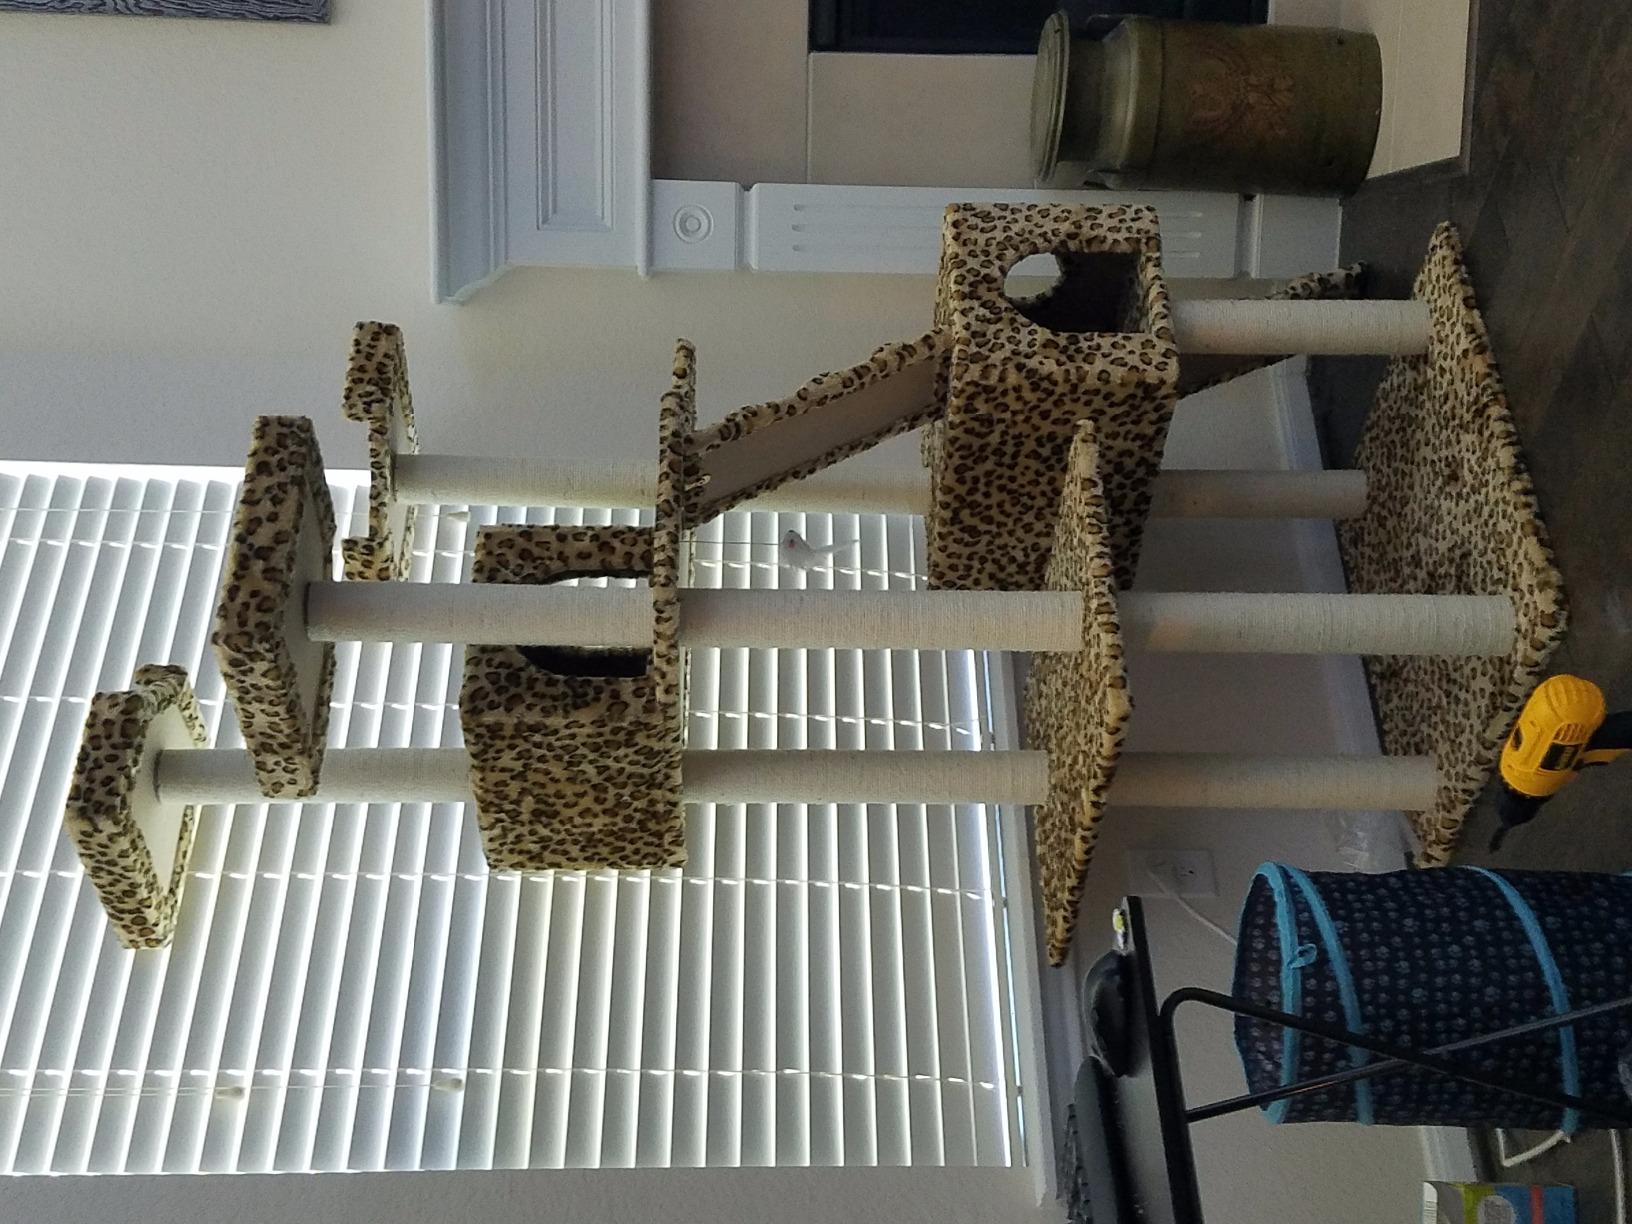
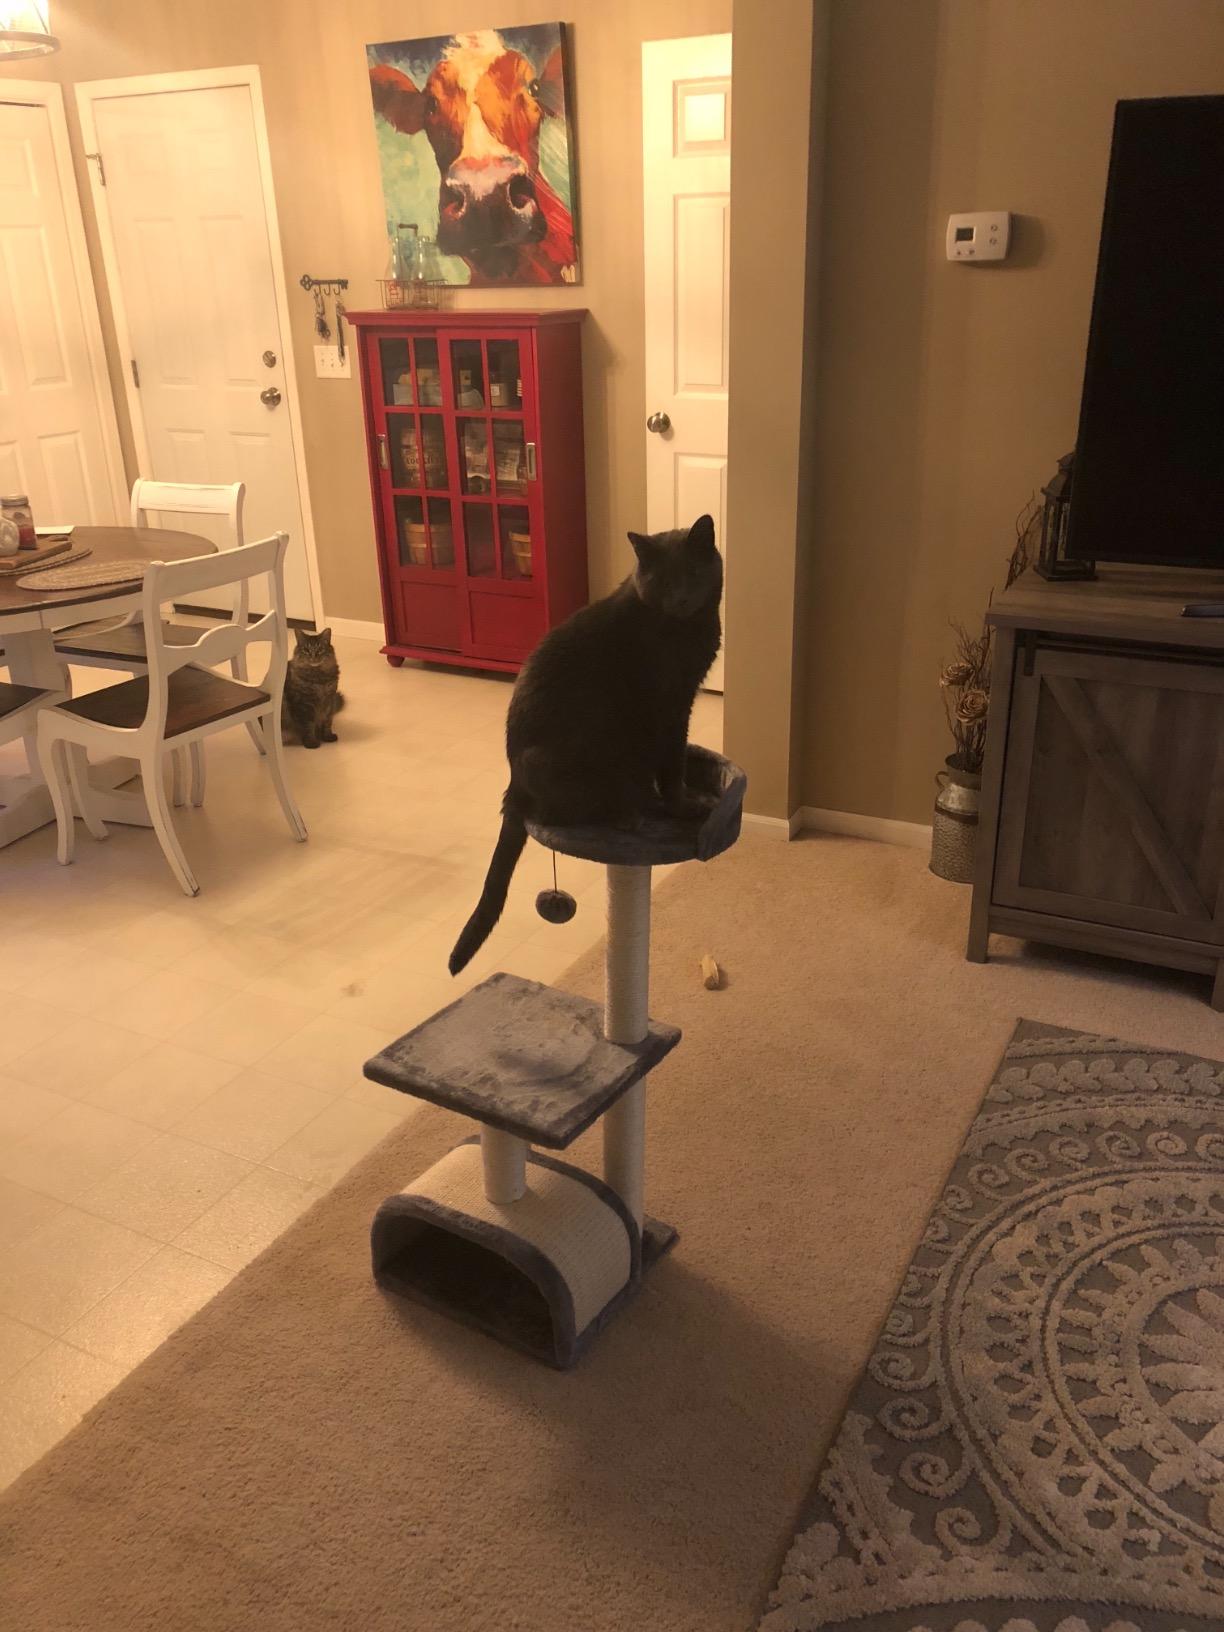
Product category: items_cat tree
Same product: no